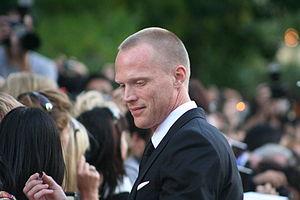
Victoria : Les Jeunes Années d'une reine est un film historique anglo-américain réalisé par Jean-Marc Vallée et sorti en 2009, avec Emily Blunt, Rupert Friend et Paul Bettany. Ce film retrace la vie de la reine Victoria d'Angleterre, de son accession au trône à son union au Prince Albert de Saxe-Cobourg-Gotha. Il a été coproduit par Martin Scorsese et Sarah Ferguson.
Création est un film britannique réalisé par Jon Amiel, sorti en 2009.
Da Vinci Code ou Le Code Da Vinci au Québec est un film policier américain réalisé par Ron Howard, adapté du roman éponyme de l'Américain Dan Brown et compose le premier volet de la trilogie cinématographique de Robert Langdon, mais est en fait le second volet de la pentalogie littéraire, après Anges et Démons.